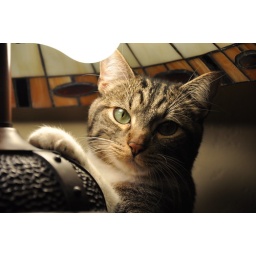
My cat loves to hang out under the lamp to get warm. MEOW!